Einav Galili

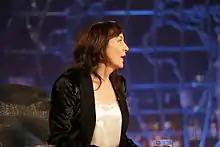
Einav Galili

Einav Galili (‎; born 21 April 1969) is an Israeli journalist, satirist, television host and radio host.